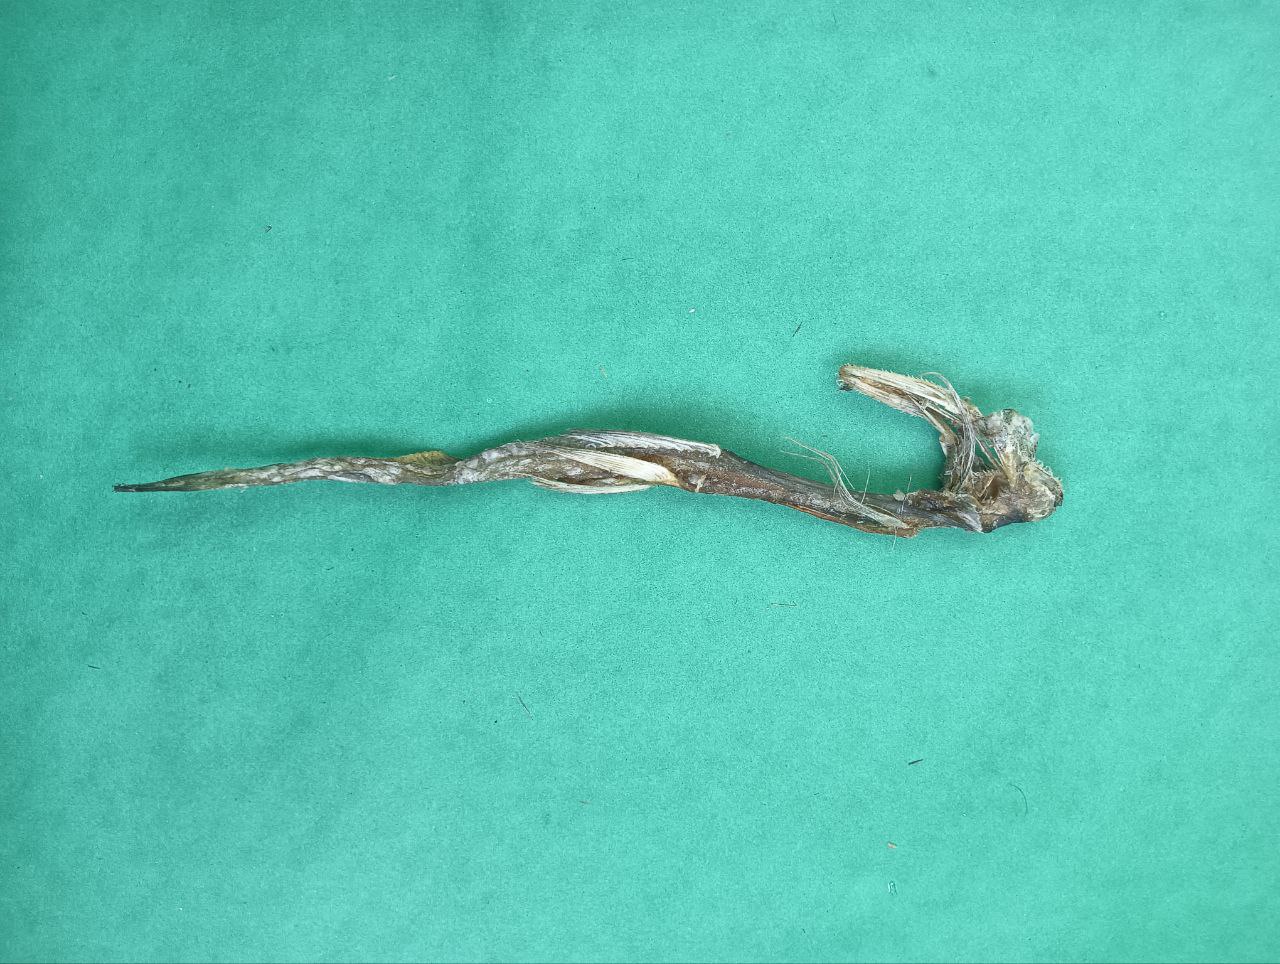
Species: Loitta